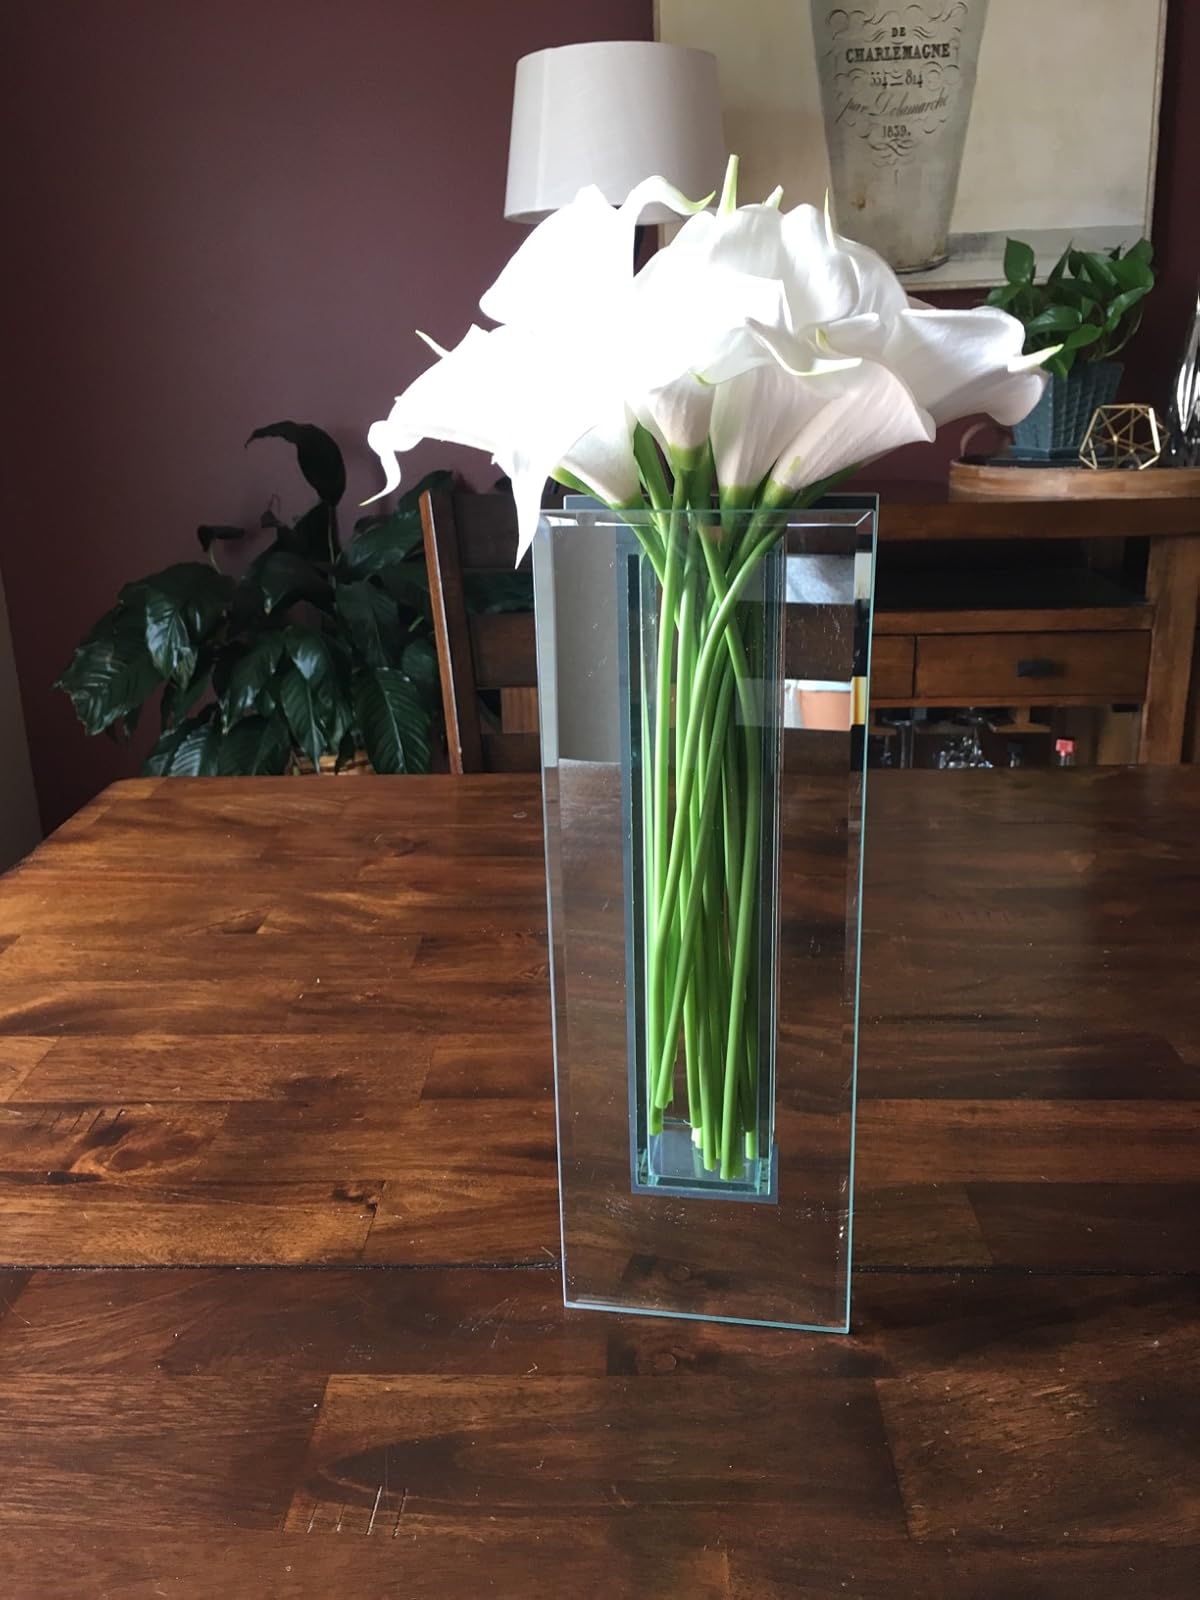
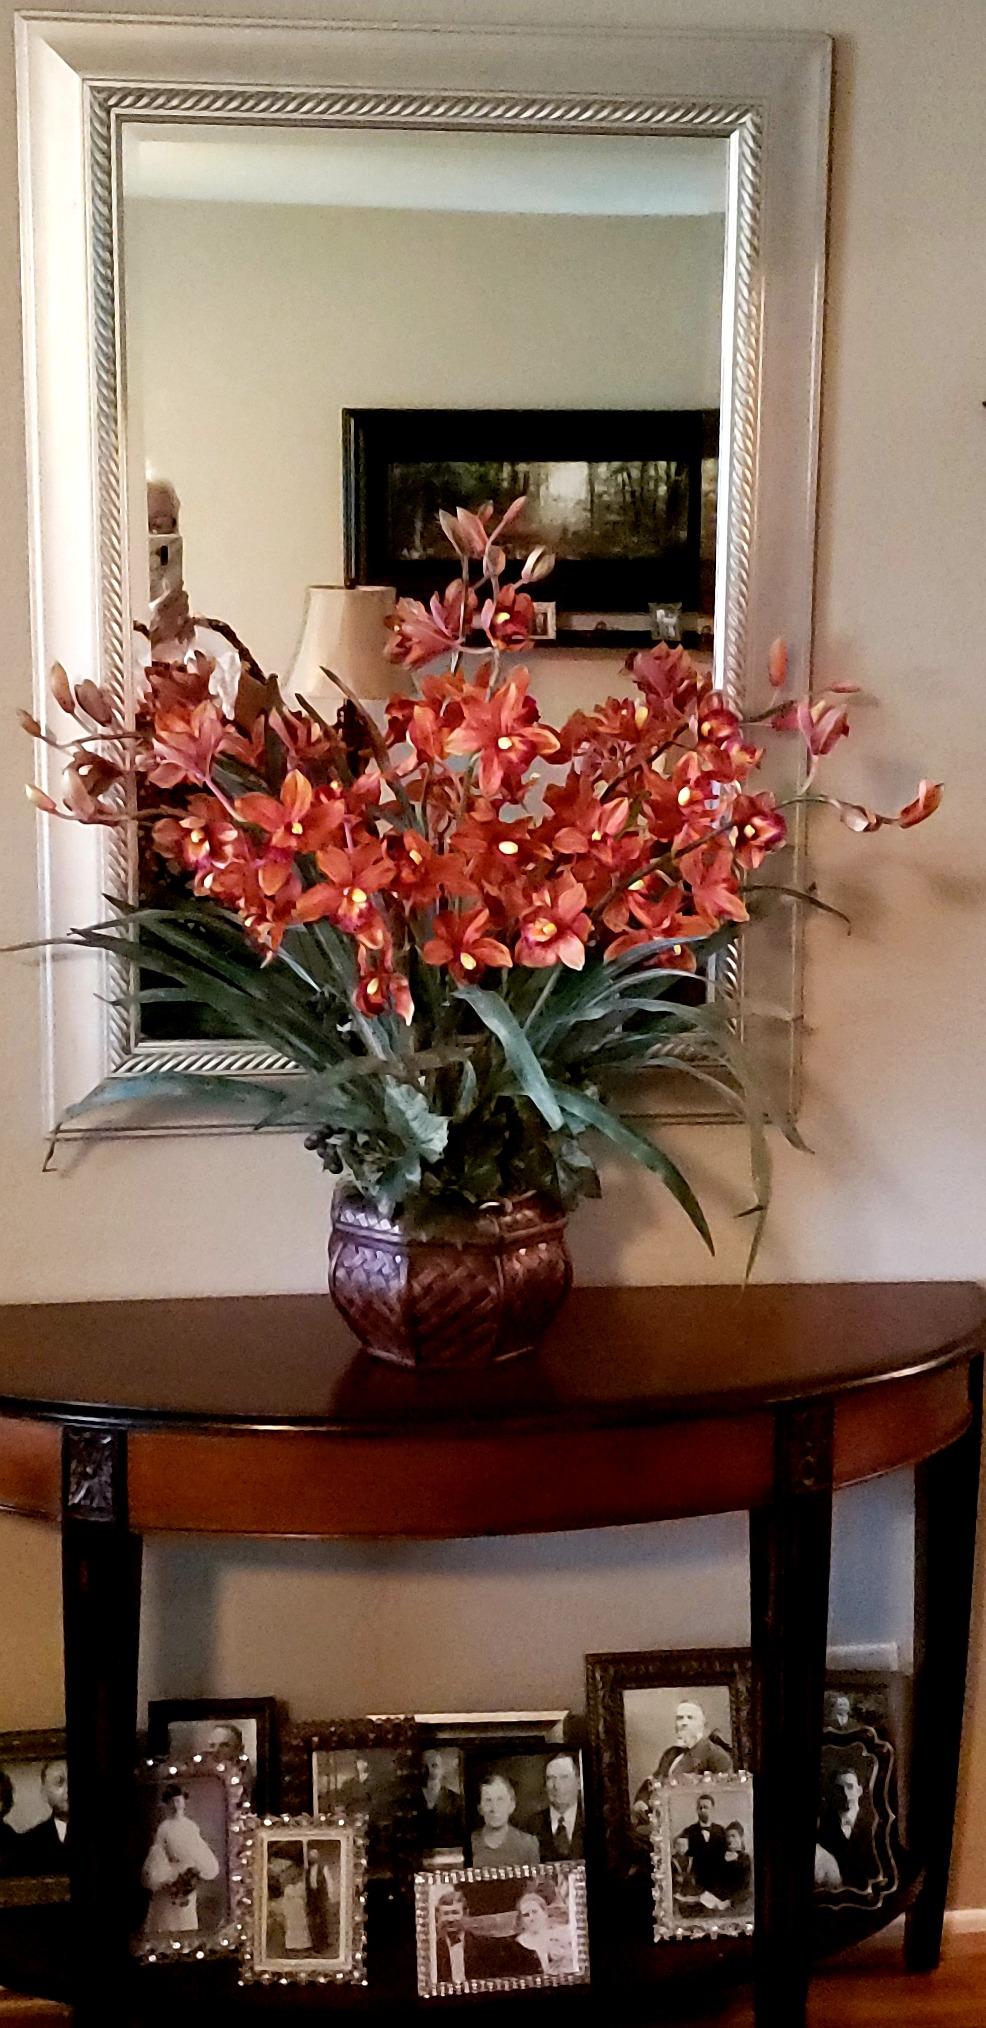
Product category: vase
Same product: no